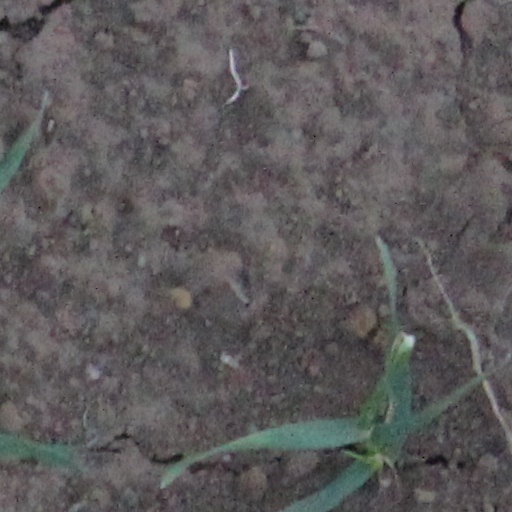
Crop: wheat